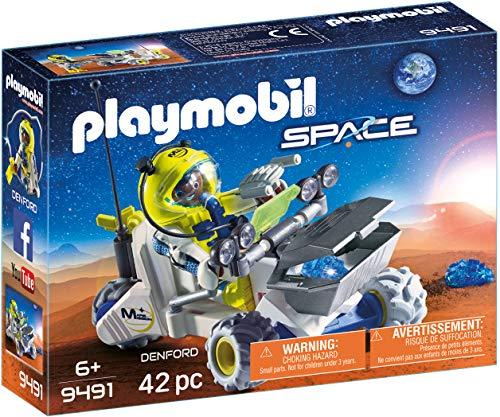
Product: PLAYMOBIL Mars Rover
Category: Toys & Games | Toy Figures & Playsets | Playsets & Vehicles | Playsets
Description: This vehicle was made to ride the rough terrain of Mars.
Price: $9.99
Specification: ProductDimensions:7.4x5.6x1.9inches|ItemWeight:0.64ounces|ShippingWeight:5ounces(Viewshippingratesandpolicies)|ASIN:B079ML1GD4|Itemmodelnumber:9491|Manufacturerrecommendedage:6-10years